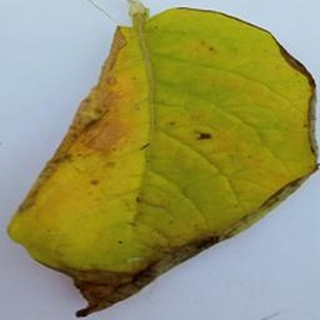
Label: potato_late_blight